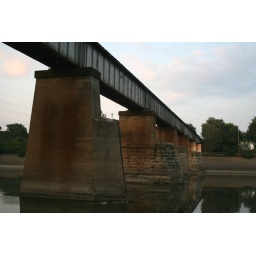
A rail road bridge over the Kankakee River.